Cocconeis

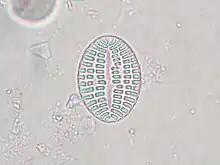

Cocconeis is a genus of diatoms. Members of the genus are elliptically shaped diatoms.